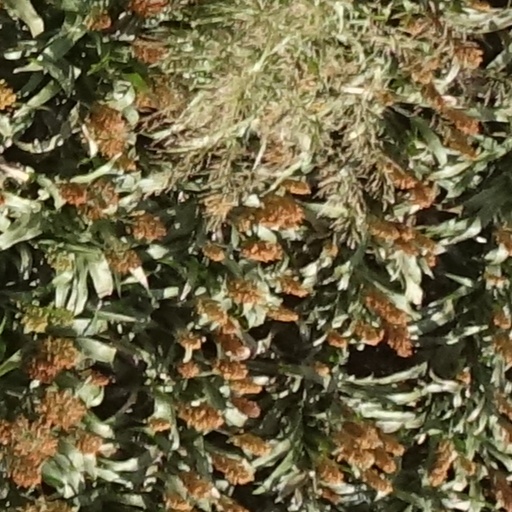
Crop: sorghum